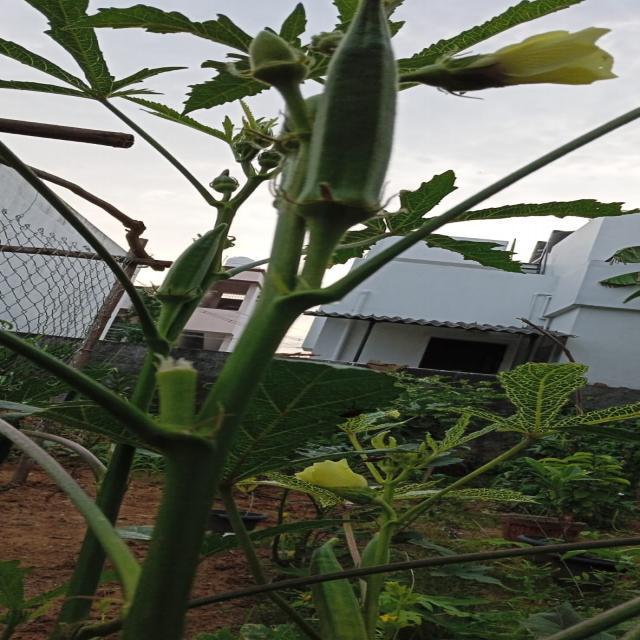
Label: Under-mature